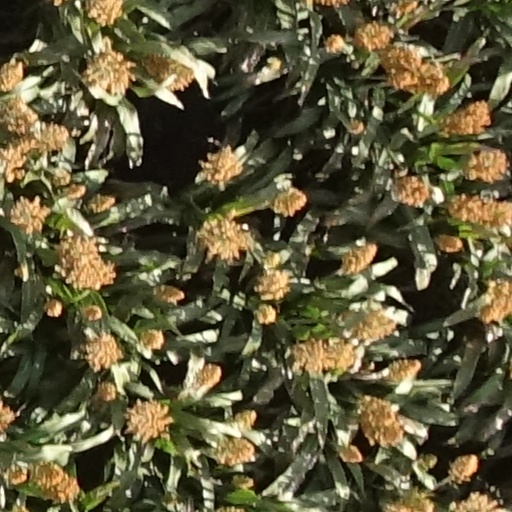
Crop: sorghum